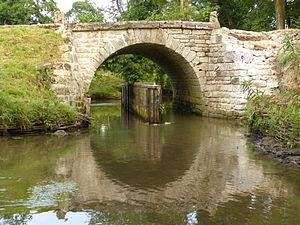
Le pont de Coq, sur l'Epte amont.
Saumont-la-Poterie est une commune française, située dans le département de la Seine-Maritime, en région Normandie.
Le pont de Coq situé en Seine-Maritime sur les communes de Ménerval et de Saumont-la-Poterie est daté de 1620-1640. À une seule arche, il franchit l'Epte.